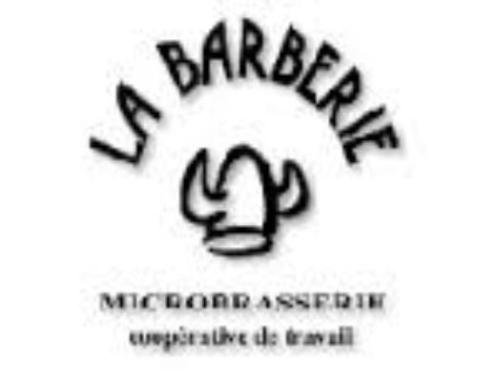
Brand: la barberie
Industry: Food